HBO Documentary Films

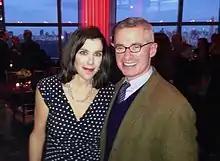
Filmmaker Alexandra Pelosi and former New Jersey governor Jim McGreevey at the New York City premiere of Pelosi's HBO documentary about McGreevey, "Fall to Grace", in March 2013.

In November 2008, HBO paid low seven figures for the U.S. television rights to the Amy Rice–Alicia Sams documentary "By the People: The Election of Barack Obama". The film—which had a limited theatrical release in New York City and Los Angeles, and aired on HBO in November 2009—covered Obama's 2006 trip to Africa, his presidential primary campaign, the 2008 general election and his first Presidential inauguration. In November 2012, HBO aired the four-part documentary, "Witness", which devoted each part to one of four conflict regions—Juarez, Libya, South Sudan and Rio de Janeiro—as covered by a team of photojournalists based in those regions. On March 28, 2013, the channel premiered the Alexandra Pelosi-directed "Fall to Grace", about the infidelity scandal that led to the 2011 resignation of New Jersey governor Jim McGreevey and resulted in him coming out as gay. That same year, HBO produced and distributed "Life According to Sam" a documentary film based on the life of Sam Berns.